Kumano Kodō

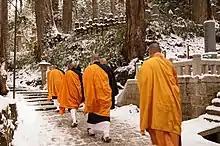
Buddhist monks at Mount Koya, the start of the Kohechi route.

These overland routes links the Kumano Hongū Taisha with the Kumano Nachi Taisha. Most pilgrims take two days to complete this walk, staying overnight in the small town of Koguchi. The section between Hongū and Koguchi is called the Kogumotori-goe. The section between Koguchi and Kumano Nachi Taisha is called the Ogumotori-goe and features the hardest part of the whole pilgrimage, the Dogiri-zaka or 'backbreaking slope' which climbs one kilometre in elevation.